Castle Espie

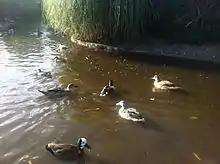
The ornamental duck pool at Castle Espie

Castle Espie is a wetland reserve managed by the Wildfowl and Wetlands Trust (WWT) on the banks of Strangford Lough, three miles south of Comber, County Down, Northern Ireland, in the townland of the same name. It is part of the Strangford Lough Ramsar Site. It provides an early wintering site for almost the entire Nearctic population of pale-bellied brent geese. The Castle which gave the reserve its name no longer exists.